Arthur's Seat

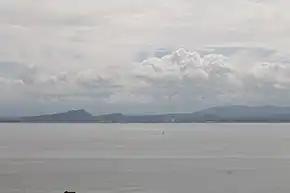
Arthur's Seat as seen over the Firth of Forth from Fife

Arthur's Seat is an ancient extinct volcano that is the main peak of the group of hills in Edinburgh, Scotland, which form most of Holyrood Park, described by Robert Louis Stevenson as "a hill for magnitude, a mountain in virtue of its bold design". It is situated just to the east of the city centre, about to the east of Edinburgh Castle. The hill rises above the city to a height of , provides panoramic views of the city and beyond, is relatively easy to climb, and is popular for hillwalking. Though it can be climbed from almost any direction, the easiest ascent is from the east, where a grassy slope rises above Dunsapie Loch. At a spur of the hill, Salisbury Crags has historically been a rock climbing venue with routes of various degrees of difficulty. Rock climbing was restricted to the South Quarry, but access was banned altogether in 2019 by Historic Environment Scotland.